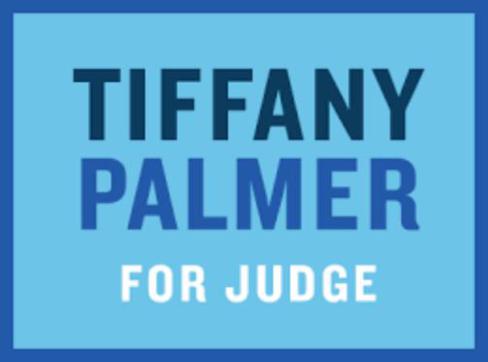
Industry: Clothes